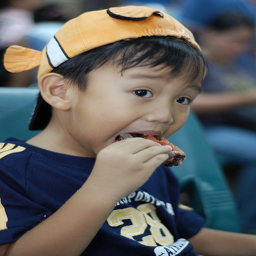
A young boy with a fish hat eats a snack.
A kid eating some food while wearing a hat.
a little baseball fan eating some food at the game
A small child is eating a piece of food at the game
A young boy with a Finding Nemo hat on.